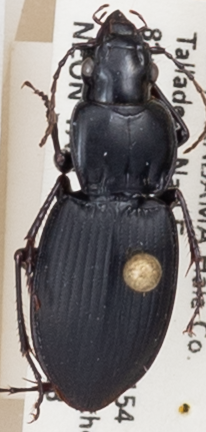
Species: Cyclotrachelus convivus
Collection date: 2021-06-08
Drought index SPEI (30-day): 0.648
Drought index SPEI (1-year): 0.782
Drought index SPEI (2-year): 2.01